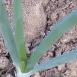
Crop: Onion
Condition: healthy-leaf